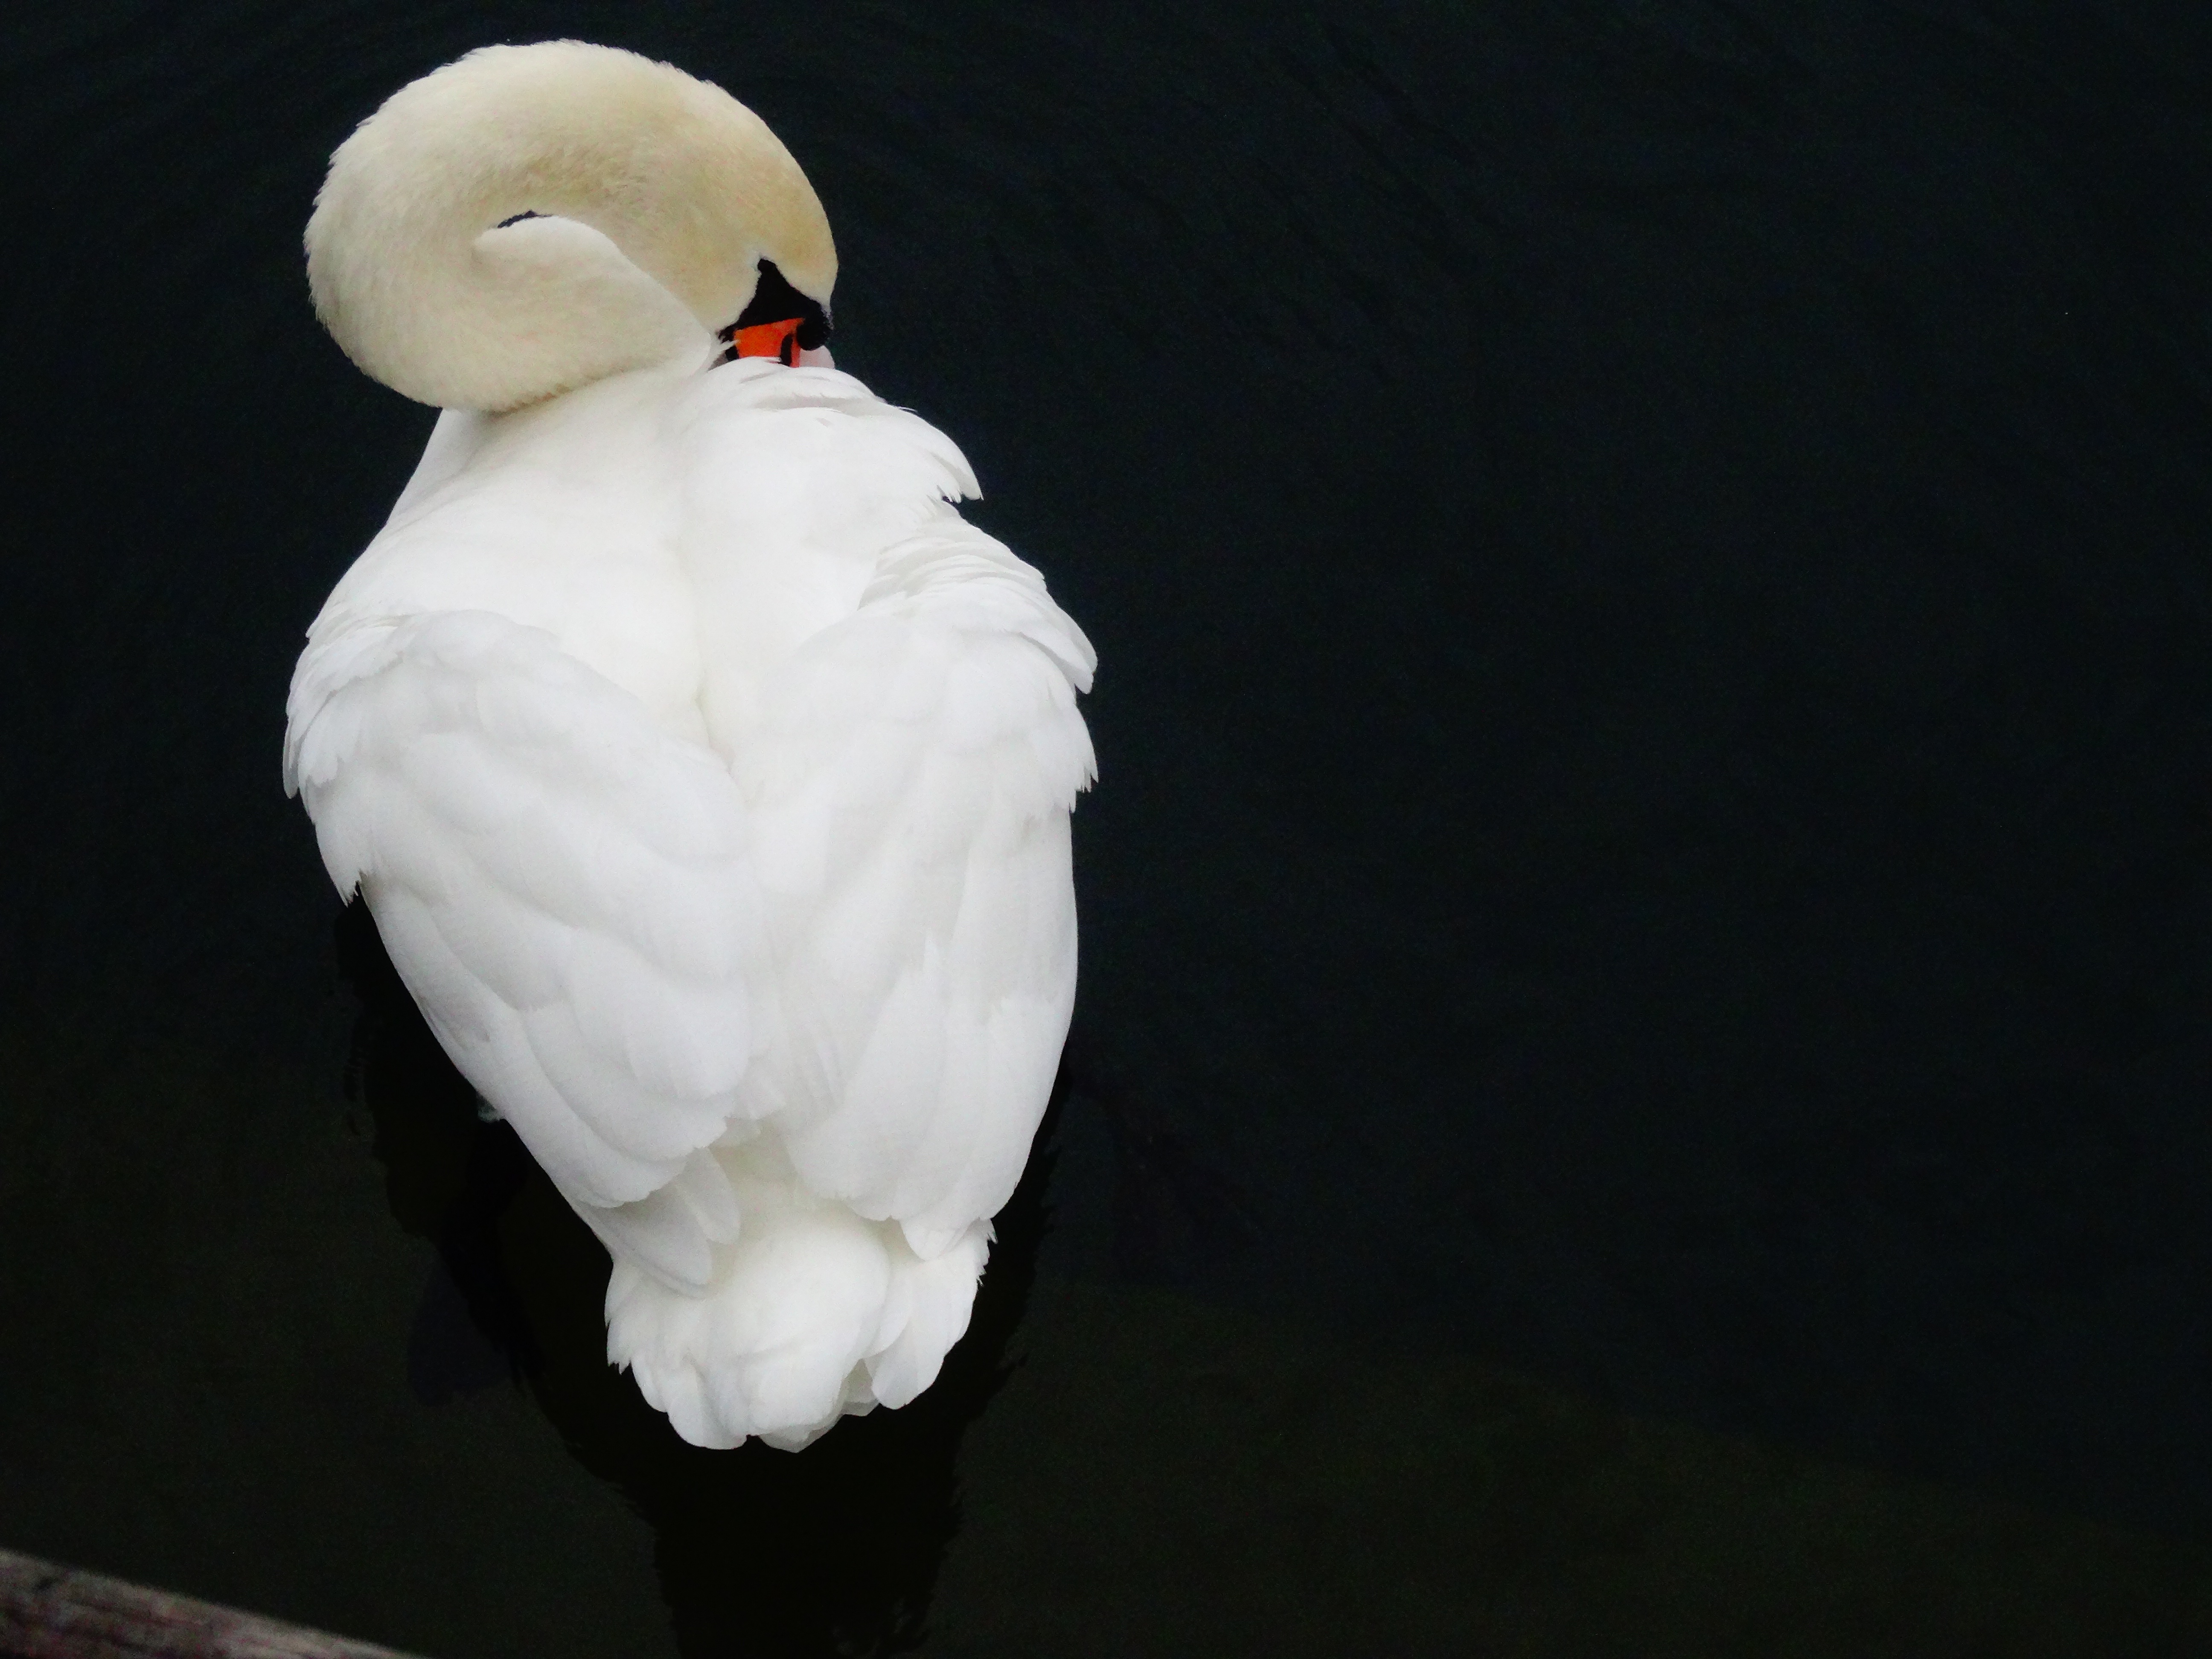
water, bird, wing, white, beak, swan, vertebrate, waterfowl, water bird, white swan, swan in the water, ducks geese and swans